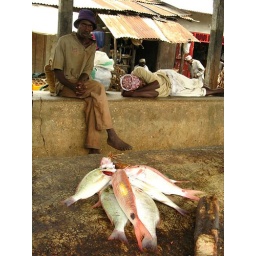
at the fish market in mkokotoni, Zanzibar, February 2008.